Refugees of the Greek Civil War

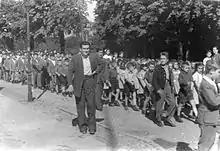
Child refugees in Romania in 1949

Another large group of refugees, numbering at least 12,300, found their way to the Lower Silesia area in Poland. This group included both Greeks and Slav Macedonians. On 25 October a group of Greek refugee children originally sent to Romania were relocated to Poland. A proportion of these found their way to Lądek-Zdrój. Another camp had been established in Krościenko. Facilities in Poland were well staffed and modern with assistance from the Red Cross. Many of these remained refugees in the Lower Silesia area while a large proportion was eventually spread across Southern and Central Poland, and soon concentrations of refugees sprung up in Gdańsk and Zgorzelec. Many Greeks decided to return to Greece after the 1982 Amnesty Law allowed their return, whereas a large proportion of Slav Macedonians ended up leaving Poland for the Socialist Republic of Macedonia. A book about the Macedonian children in Poland was published in Skopje in 1987. Another book, "The Political refugees from Greece in Poland 1948–1975" has also been published. In 1989 the Association of Macedonians in Poland was founded in order to lobby for the Greek government to allow the free return of Civil War refugee children to Greece.